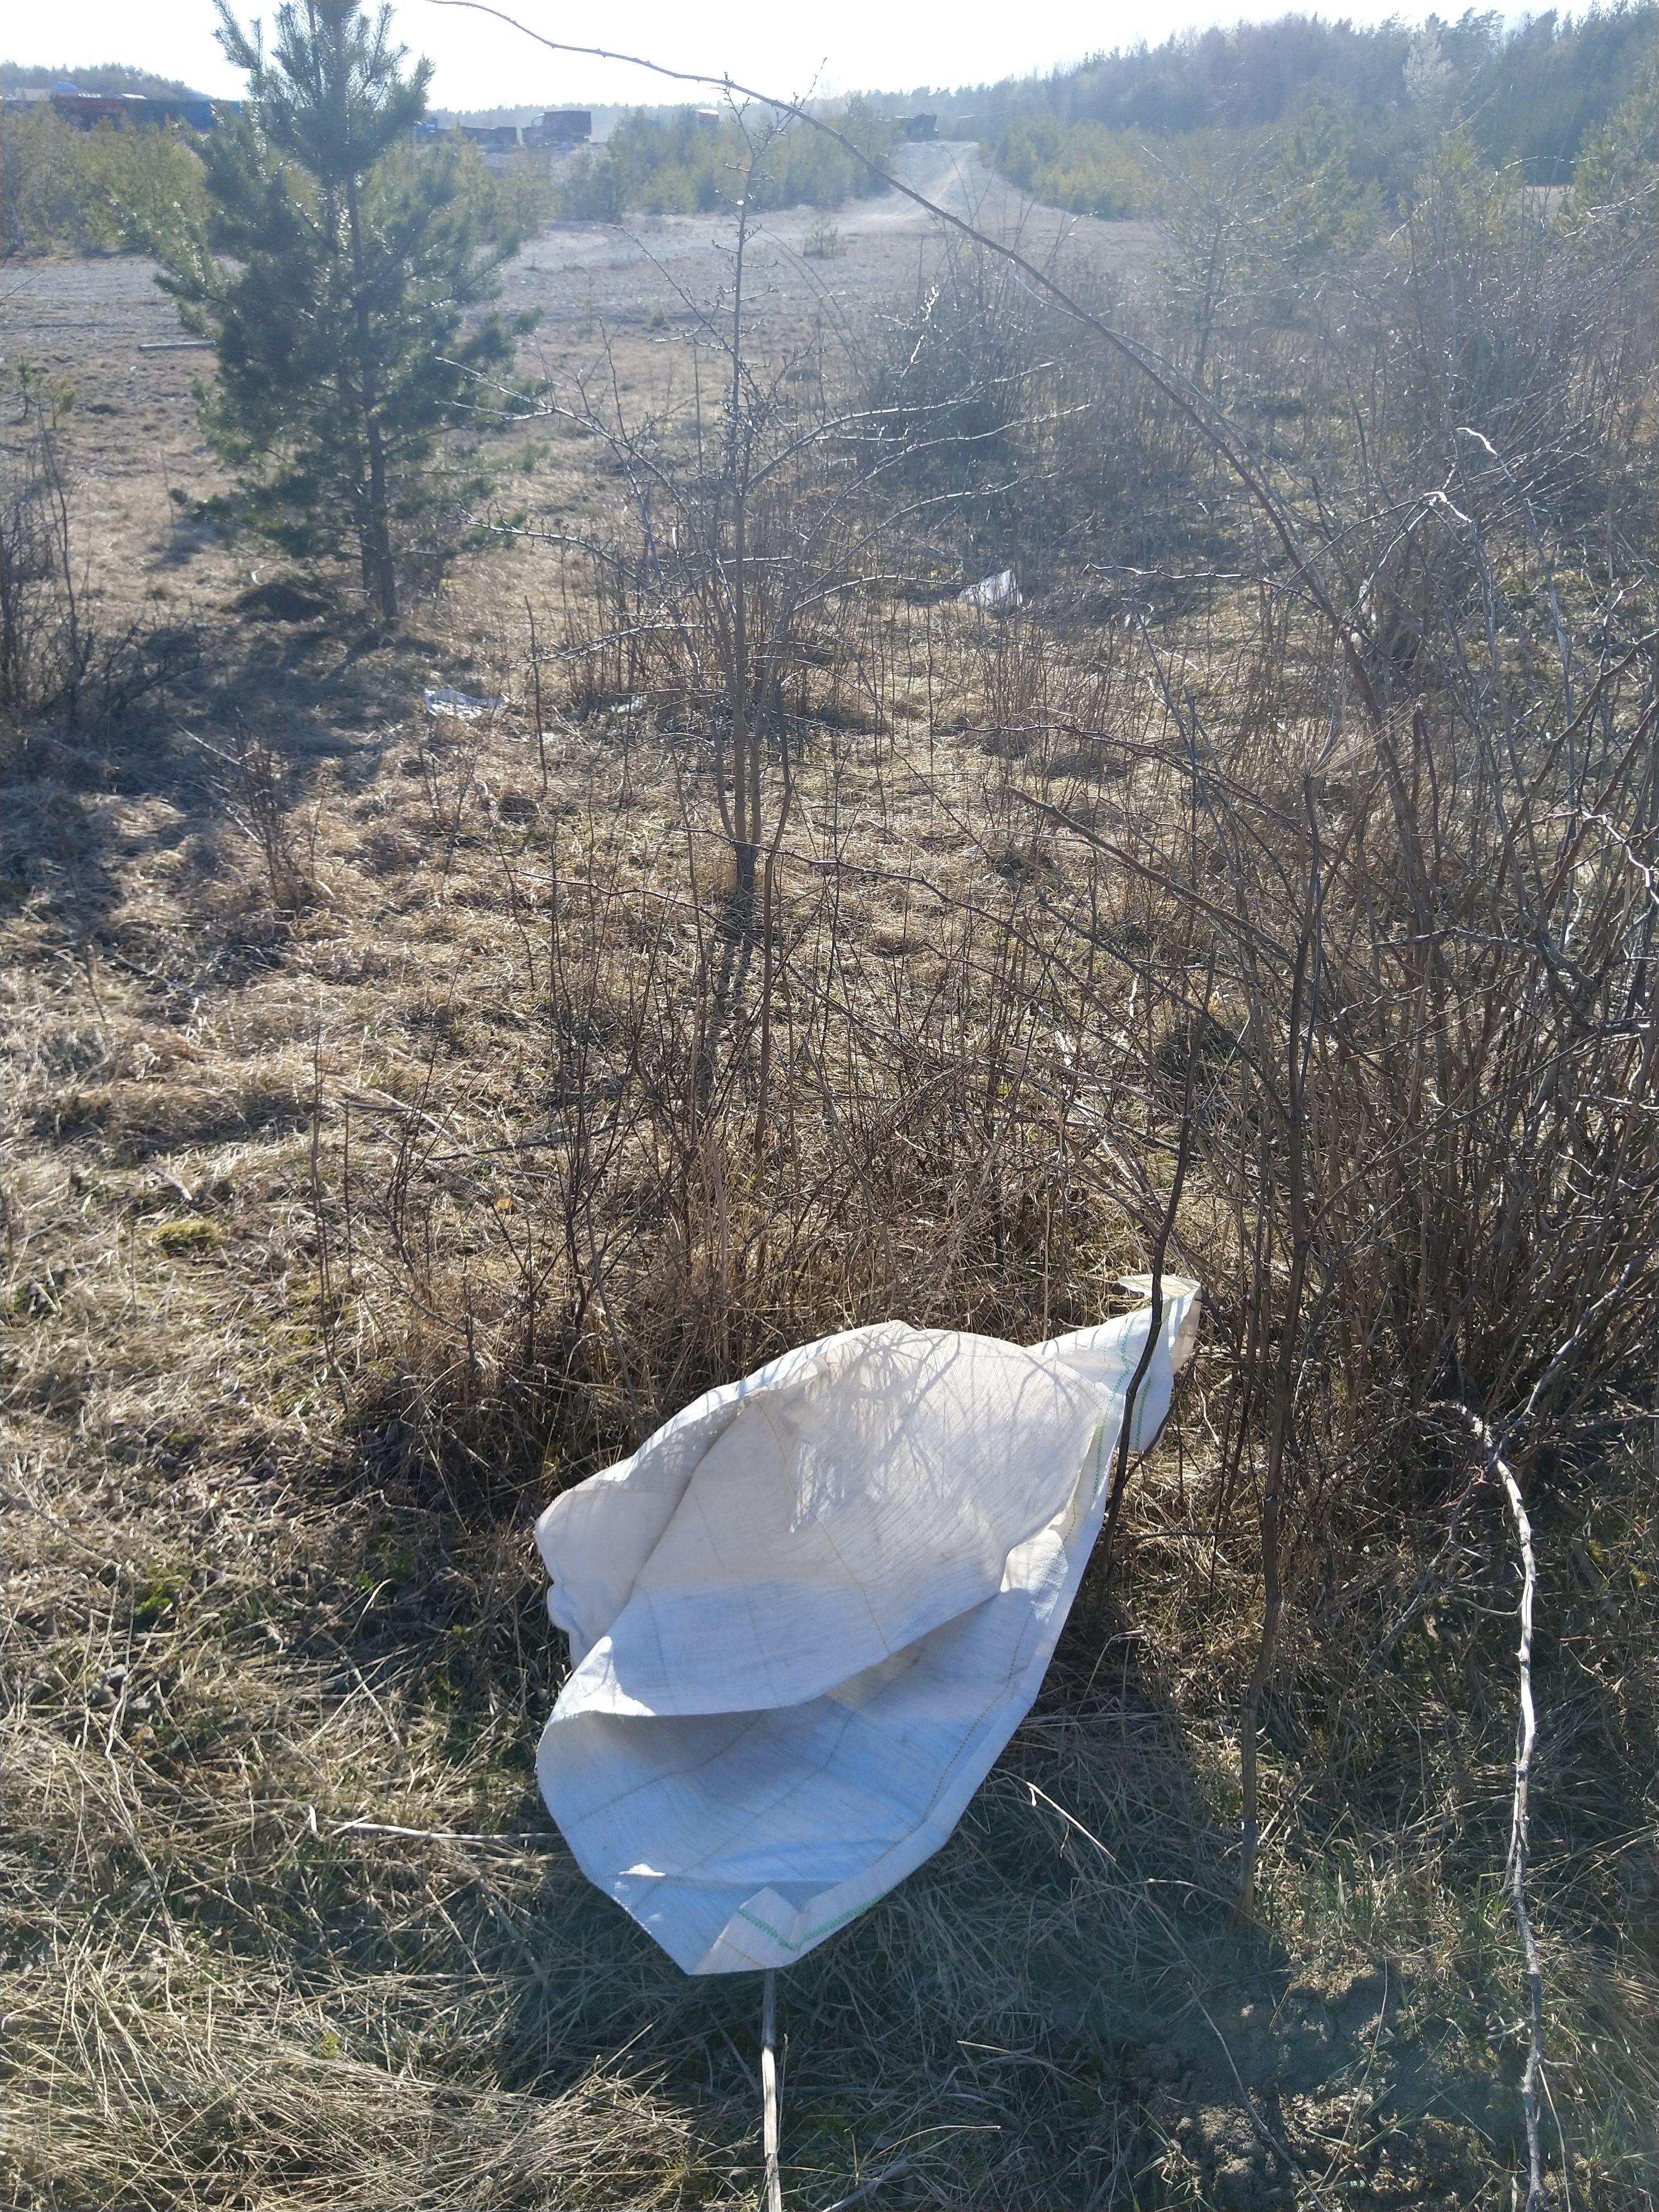
Object: Polypropylene bag (Plastic bag & wrapper)

Object: Other plastic (Other plastic)